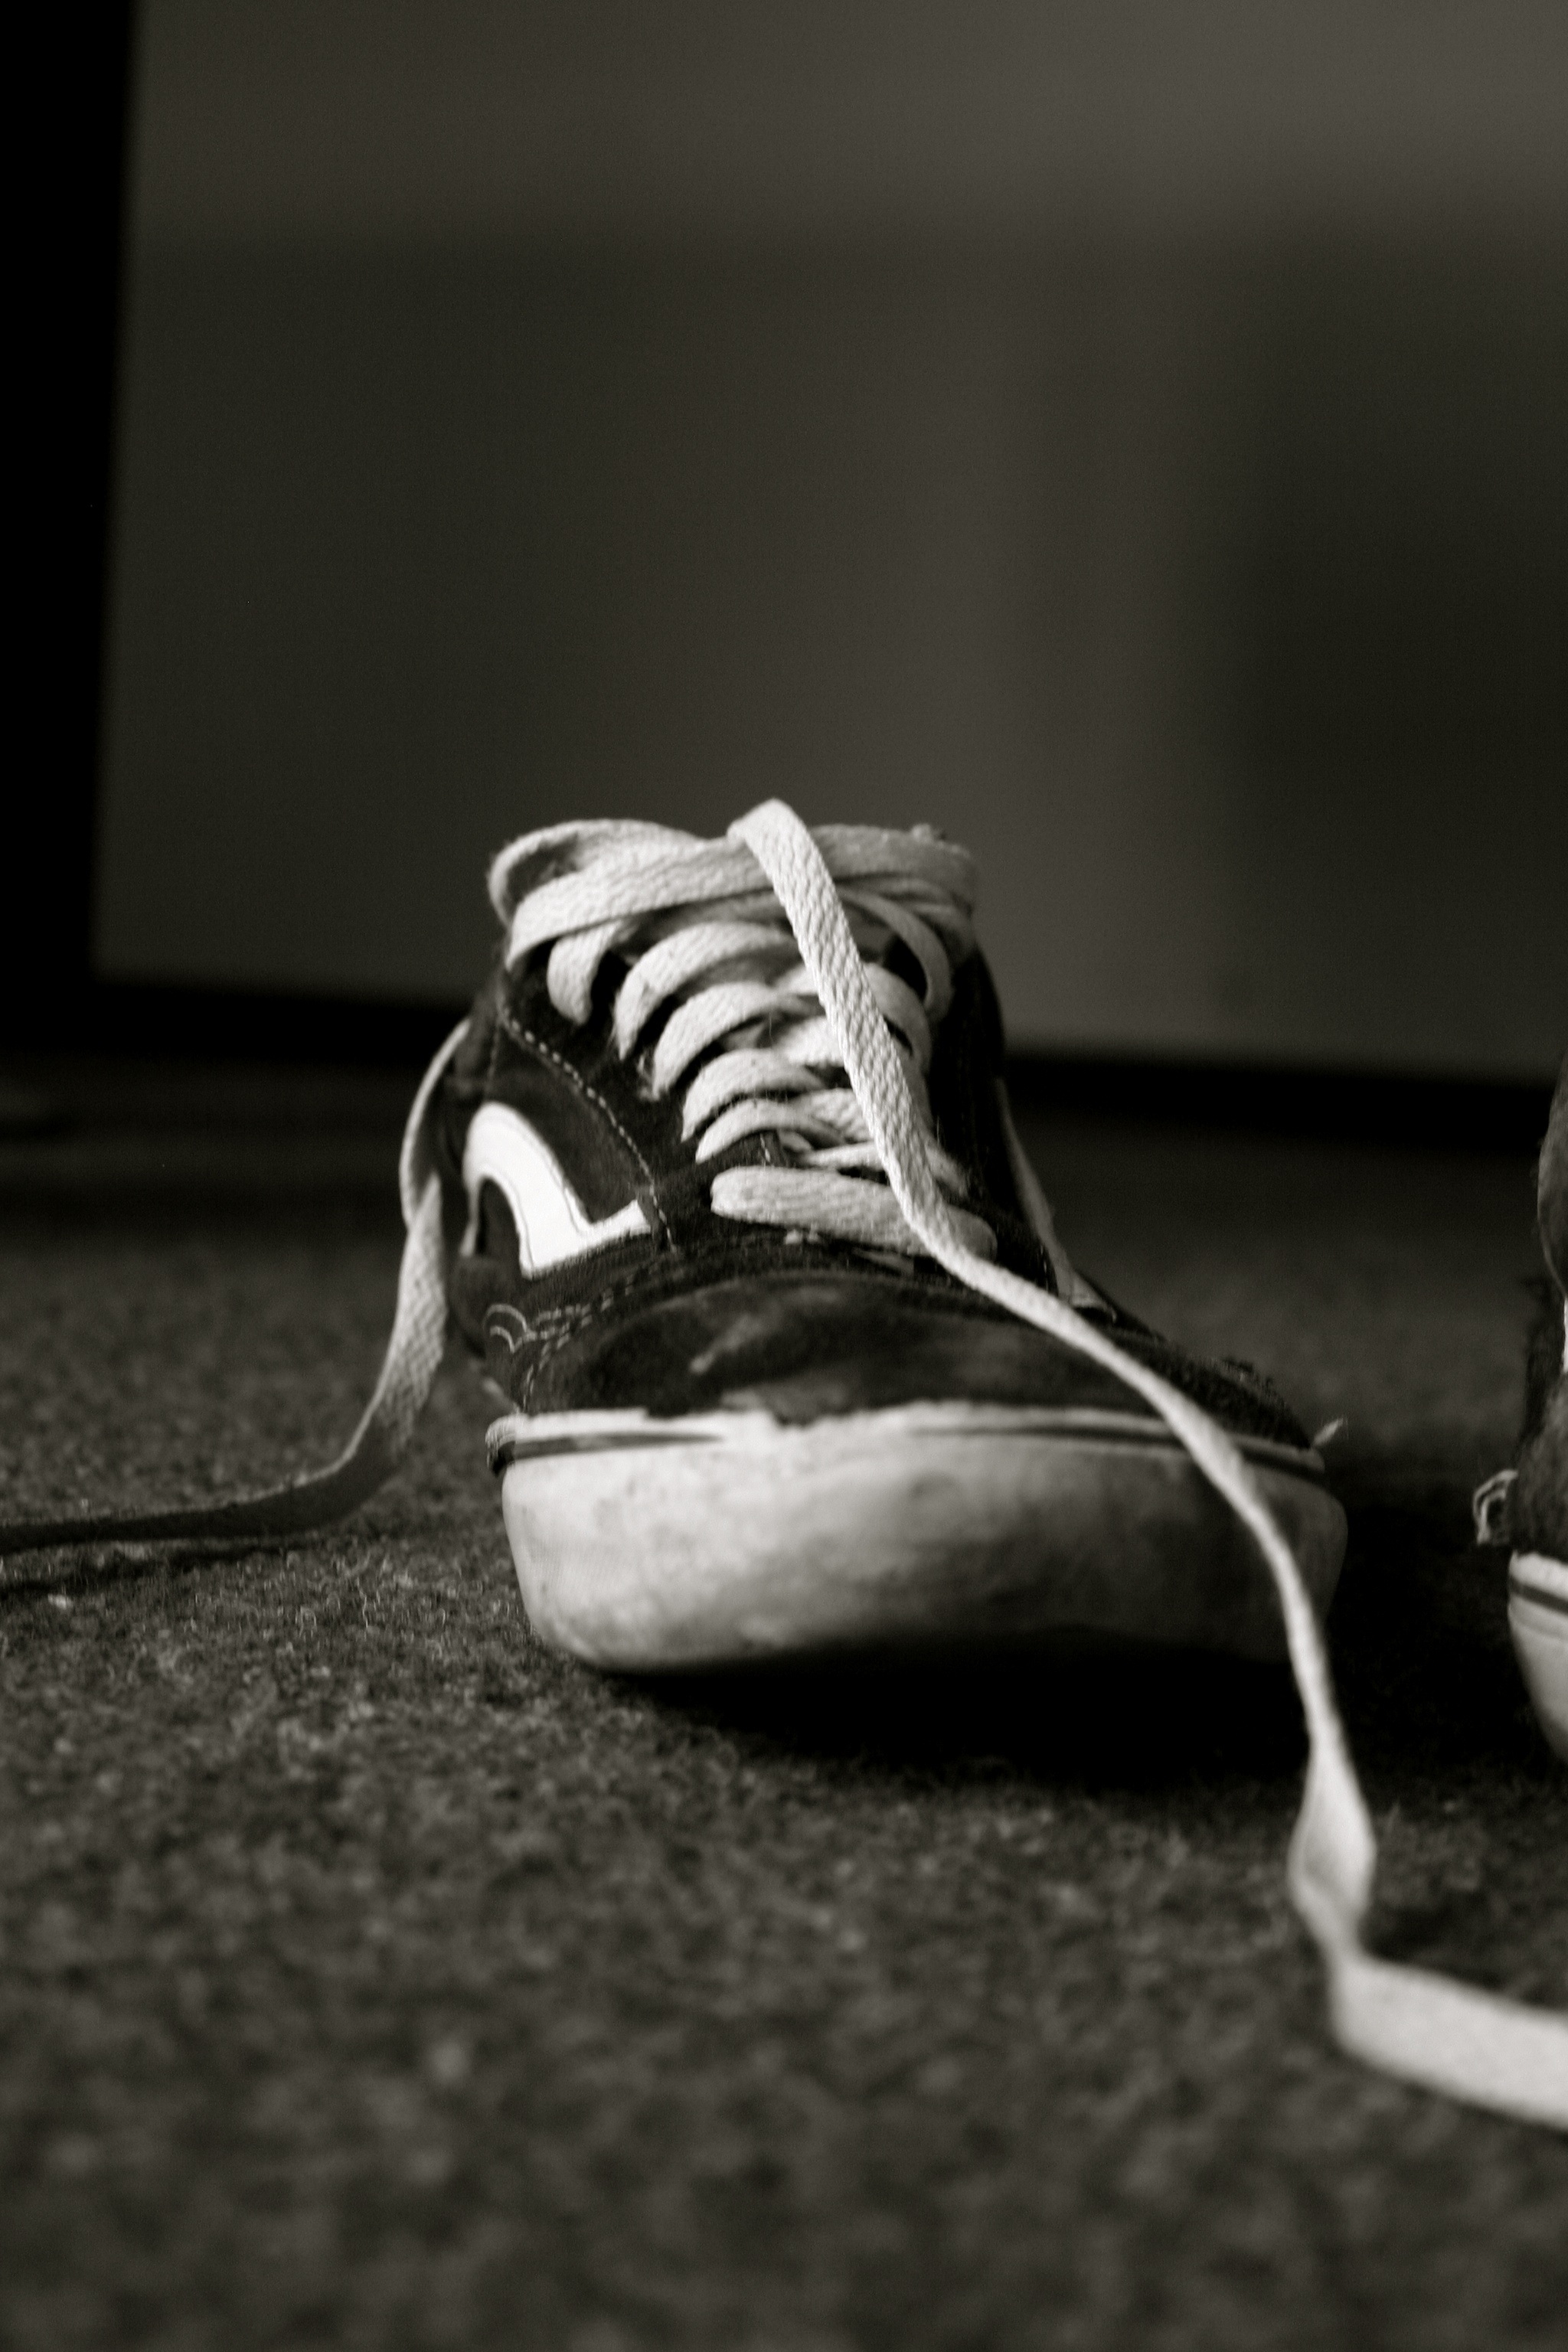
shoe, black and white, white, leather, leg, spring, black, monochrome, black white, shoelace, shoes, sneakers, footwear, summer shoes, monochrome photography, high heeled footwear